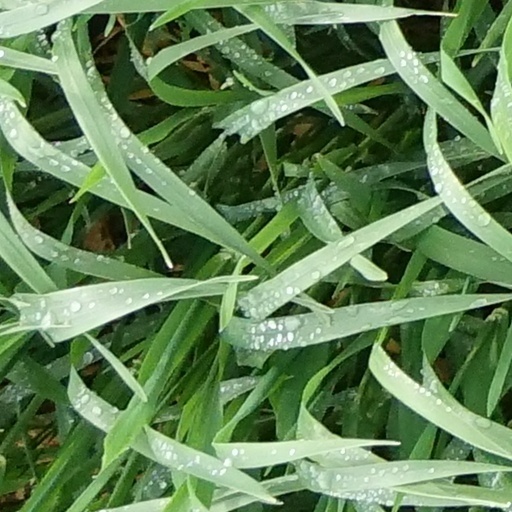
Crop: wheat